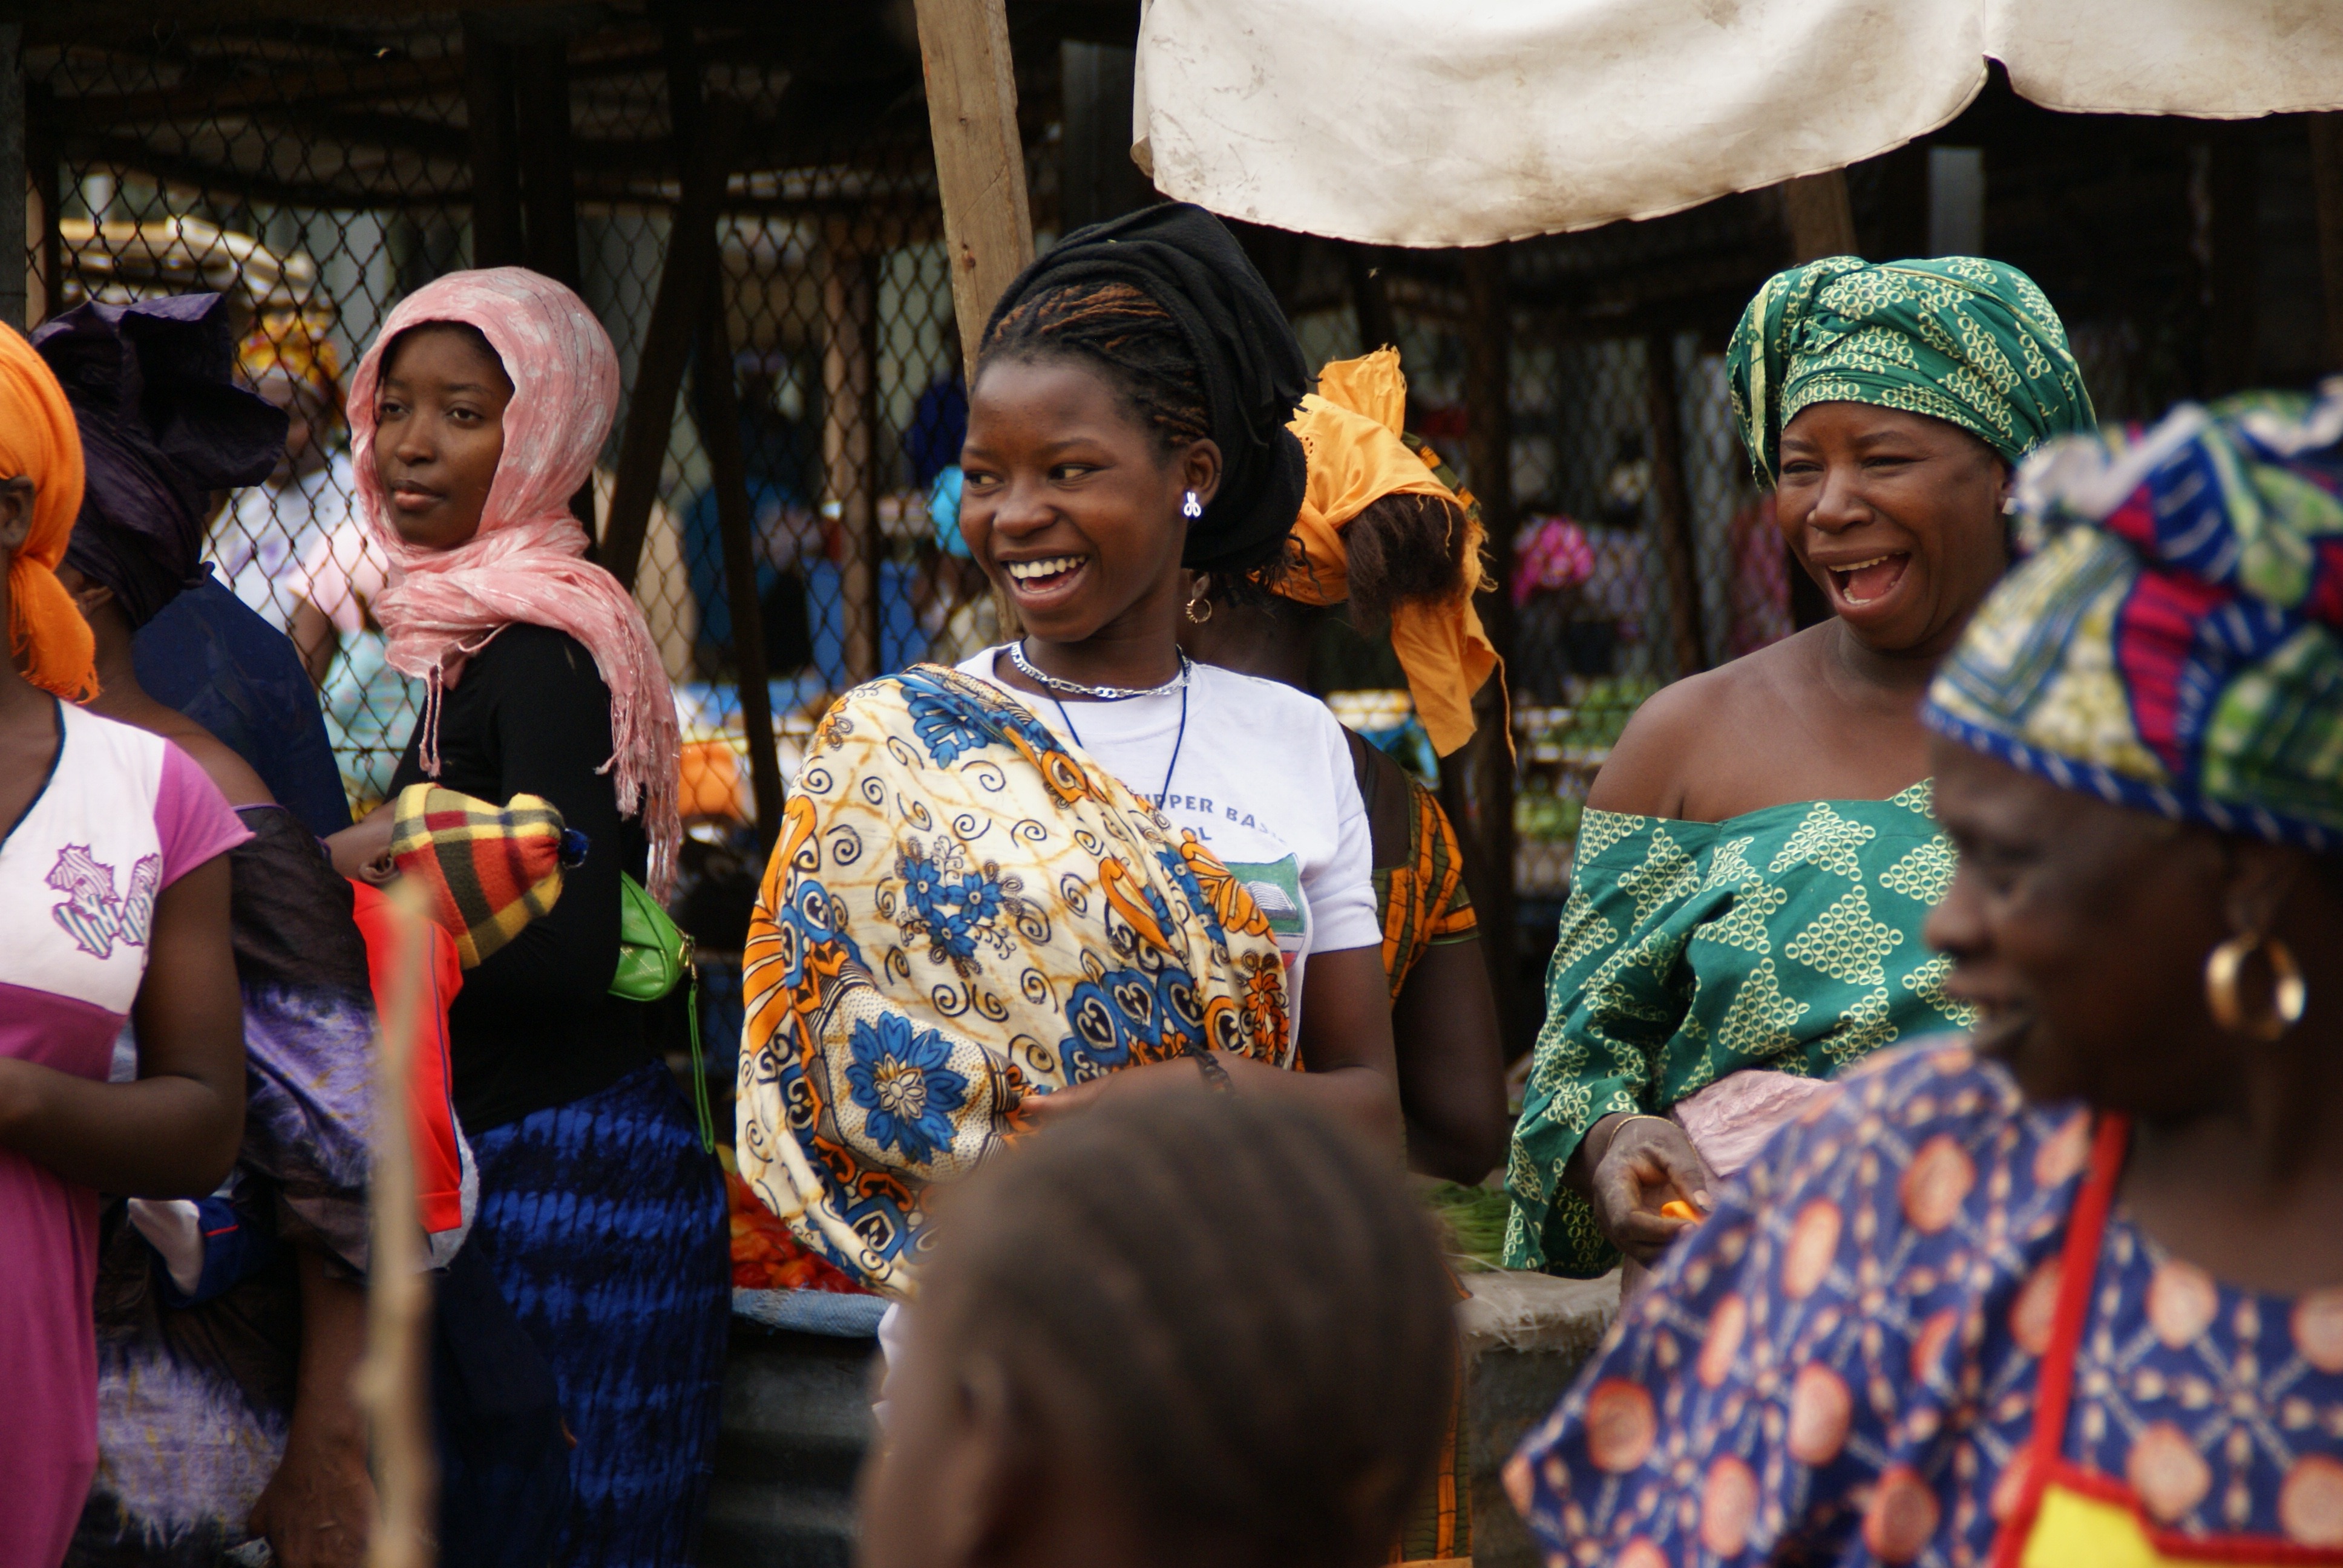
people, woman, crowd, carnival, africa, child, market, festival, tradition, creole, gambia